Saneatsu Tokudaiji

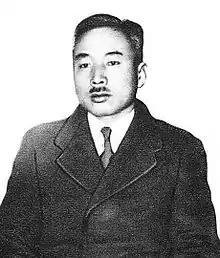

In 1932, Tokudaiji began serving as a Chamberlain for Emperor Shōwa. From 1937, he served as a Prince of the House of Peers. During World War II, he served as a lieutenant colonel. In 1946, he resigned as a member of the House of Peers.